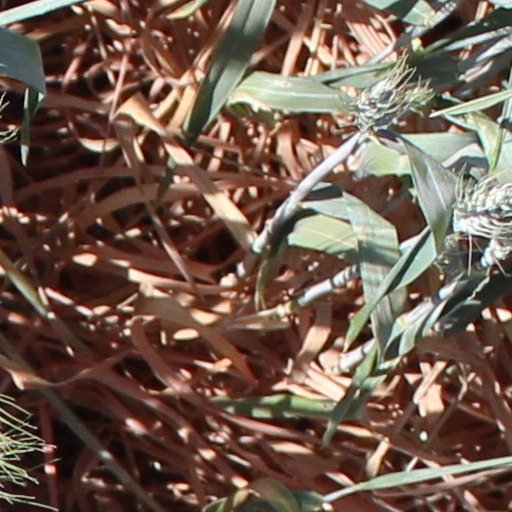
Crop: wheat